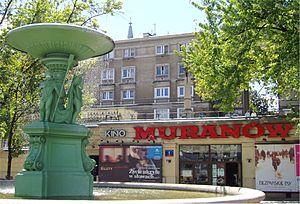
Ulica Władysława Andersa est une voie de l'arrondissement de Śródmieście à Varsovie.